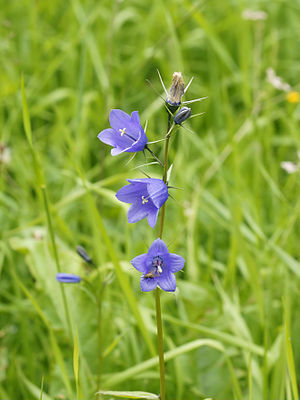
Liden klokke
Liden klokke eller blåklokke er en 10-40 cm høj urt, der vokser langs vejkanter og på heder og overdrev.